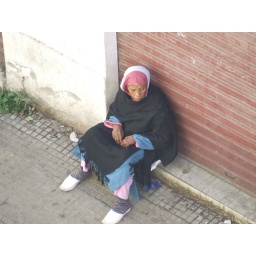
on the street outside my window in Casablanca. Morocco